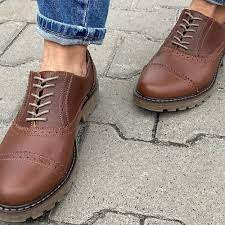
Label: Brogue